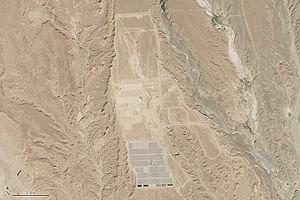
Le secteur de l'énergie au Maroc est dominé par les énergies fossiles, presque entièrement importées, qui couvrent 88,7 % de la consommation d'énergie primaire du pays en 2017 ; les énergies renouvelables contribuent pour 8,8 % et les importations d'électricité pour 2,5 %.
L'environnement au Maroc est l'environnement du pays Maroc, pays d'Afrique.